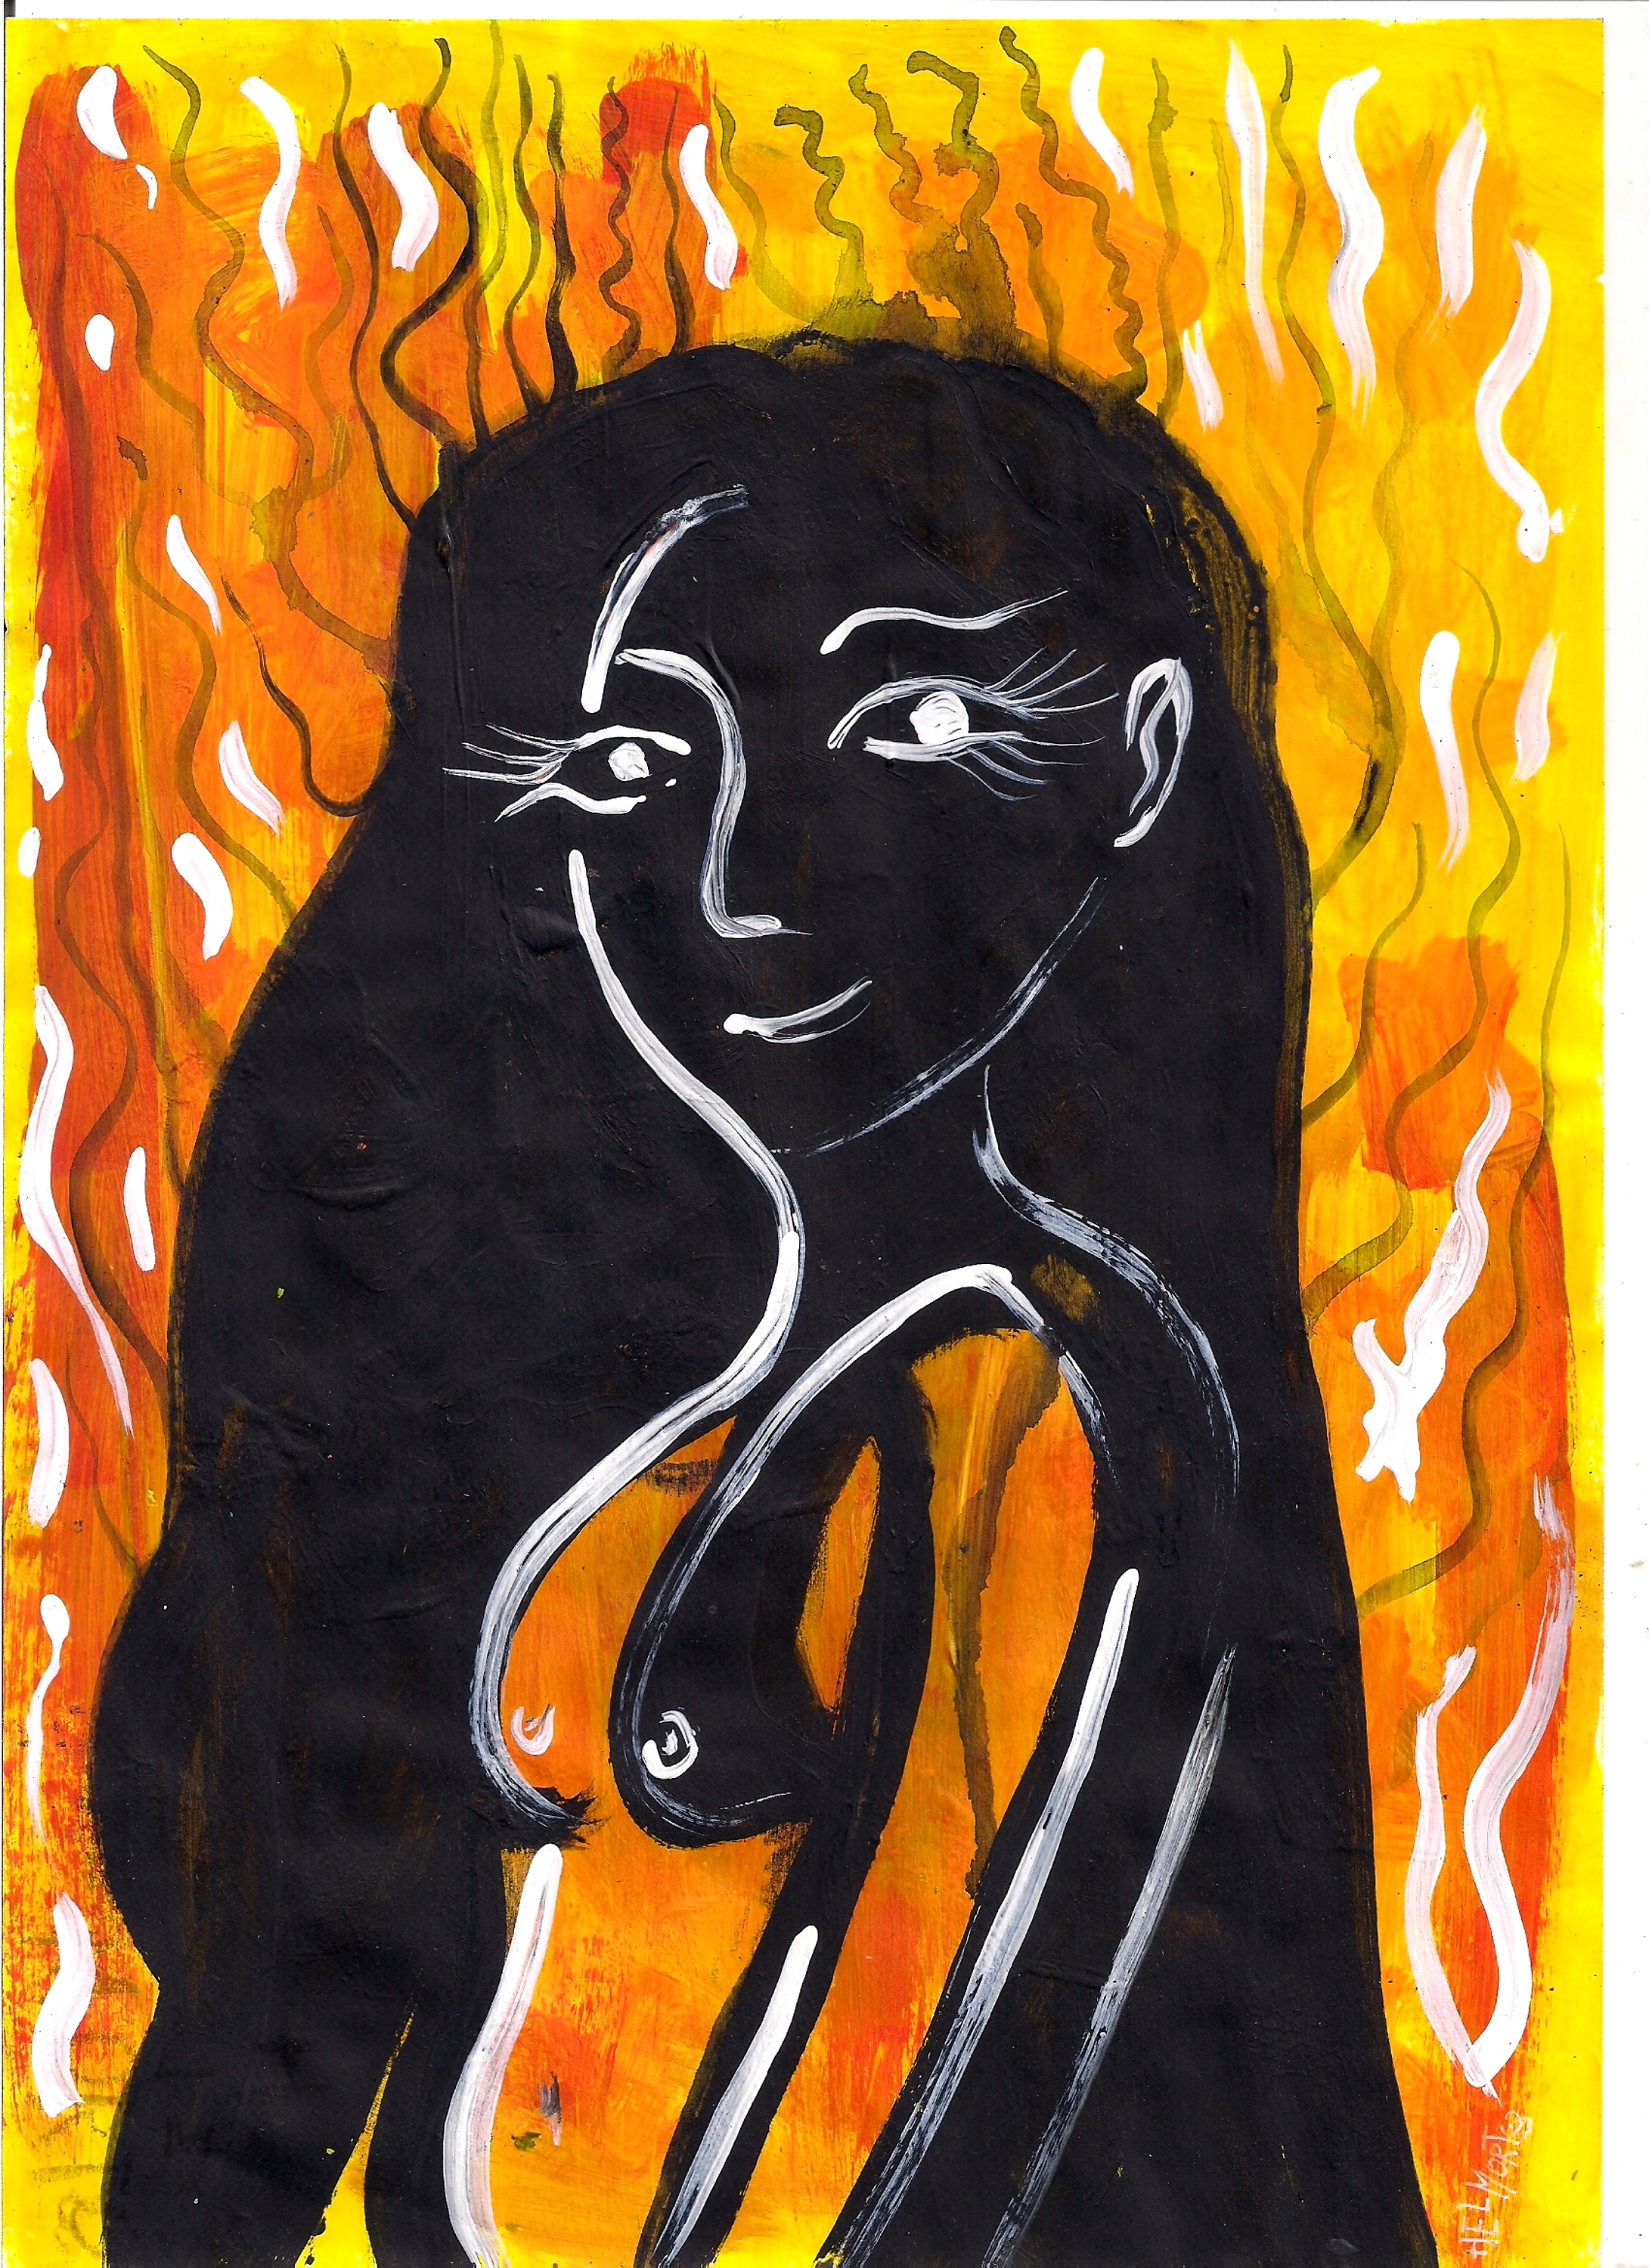
hel, mort, art, contemporary, fine, beautiful, fashion, woman, girl, nude, modern art, orange, painting, acrylic paint, visual arts